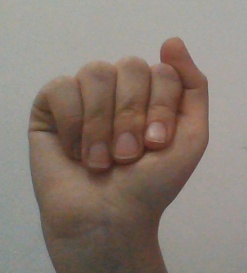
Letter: saad